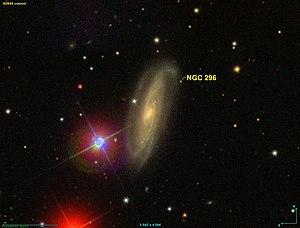
Image créée à l'aide du logiciel Aladin Sky Atlas du Centre de Données astronomiques de Strasbourg et des données de SDSS (Sloan Digital Sky Survey).
NGC 296 est une galaxie spirale barrée située dans la constellation des Poissons à environ 244 millions d'années-lumière de la Voie lactée. Elle a été découverte par l'astronome germano-britannique William Herschel en 1784.